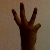
The image shows a hand gesture representing the number 6 in Indian Sign Language.